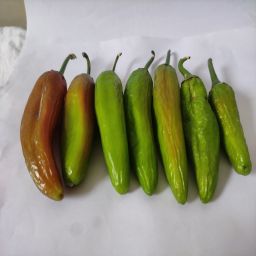
Crop: New Mexico Green Chile
Quality: Ripe